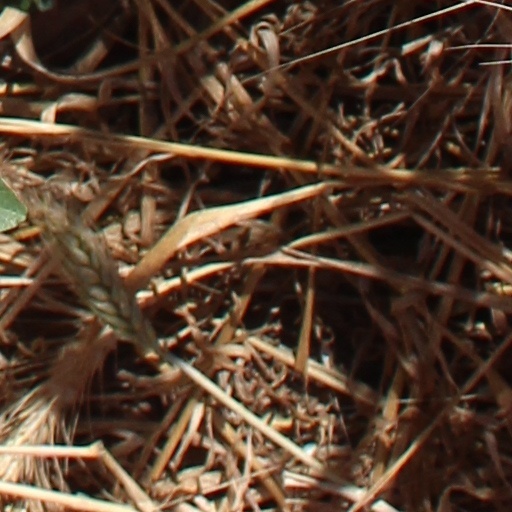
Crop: wheat